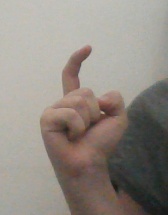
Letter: ra